Sunderland A.F.C. Under-21s and Academy

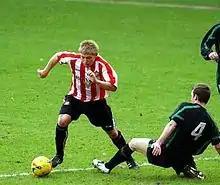
Martyn Waghorn playing for Sunderland U18s in 2007

Sunderland A.F.C. Academy is the collective name for the youth development squads of Sunderland Association Football Club, primarily the U18 and U21 teams. Sunderland have an 'Elite' Category 1 football academy based on the Elite Player Performance Plan and their teams are members of the Professional Development League.